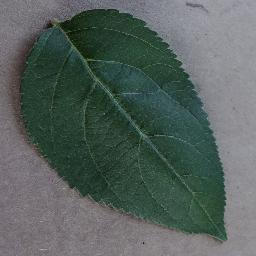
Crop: apple
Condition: healthy